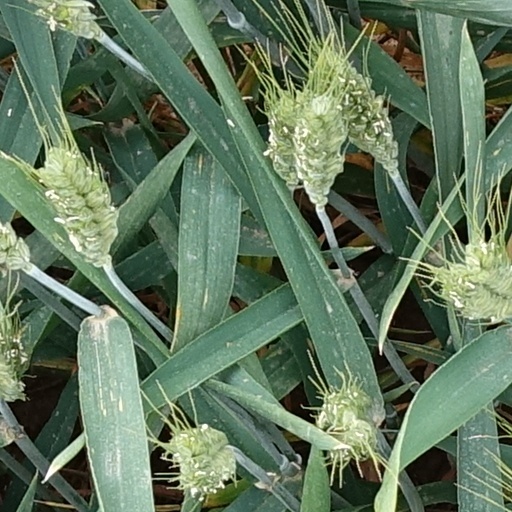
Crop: wheat